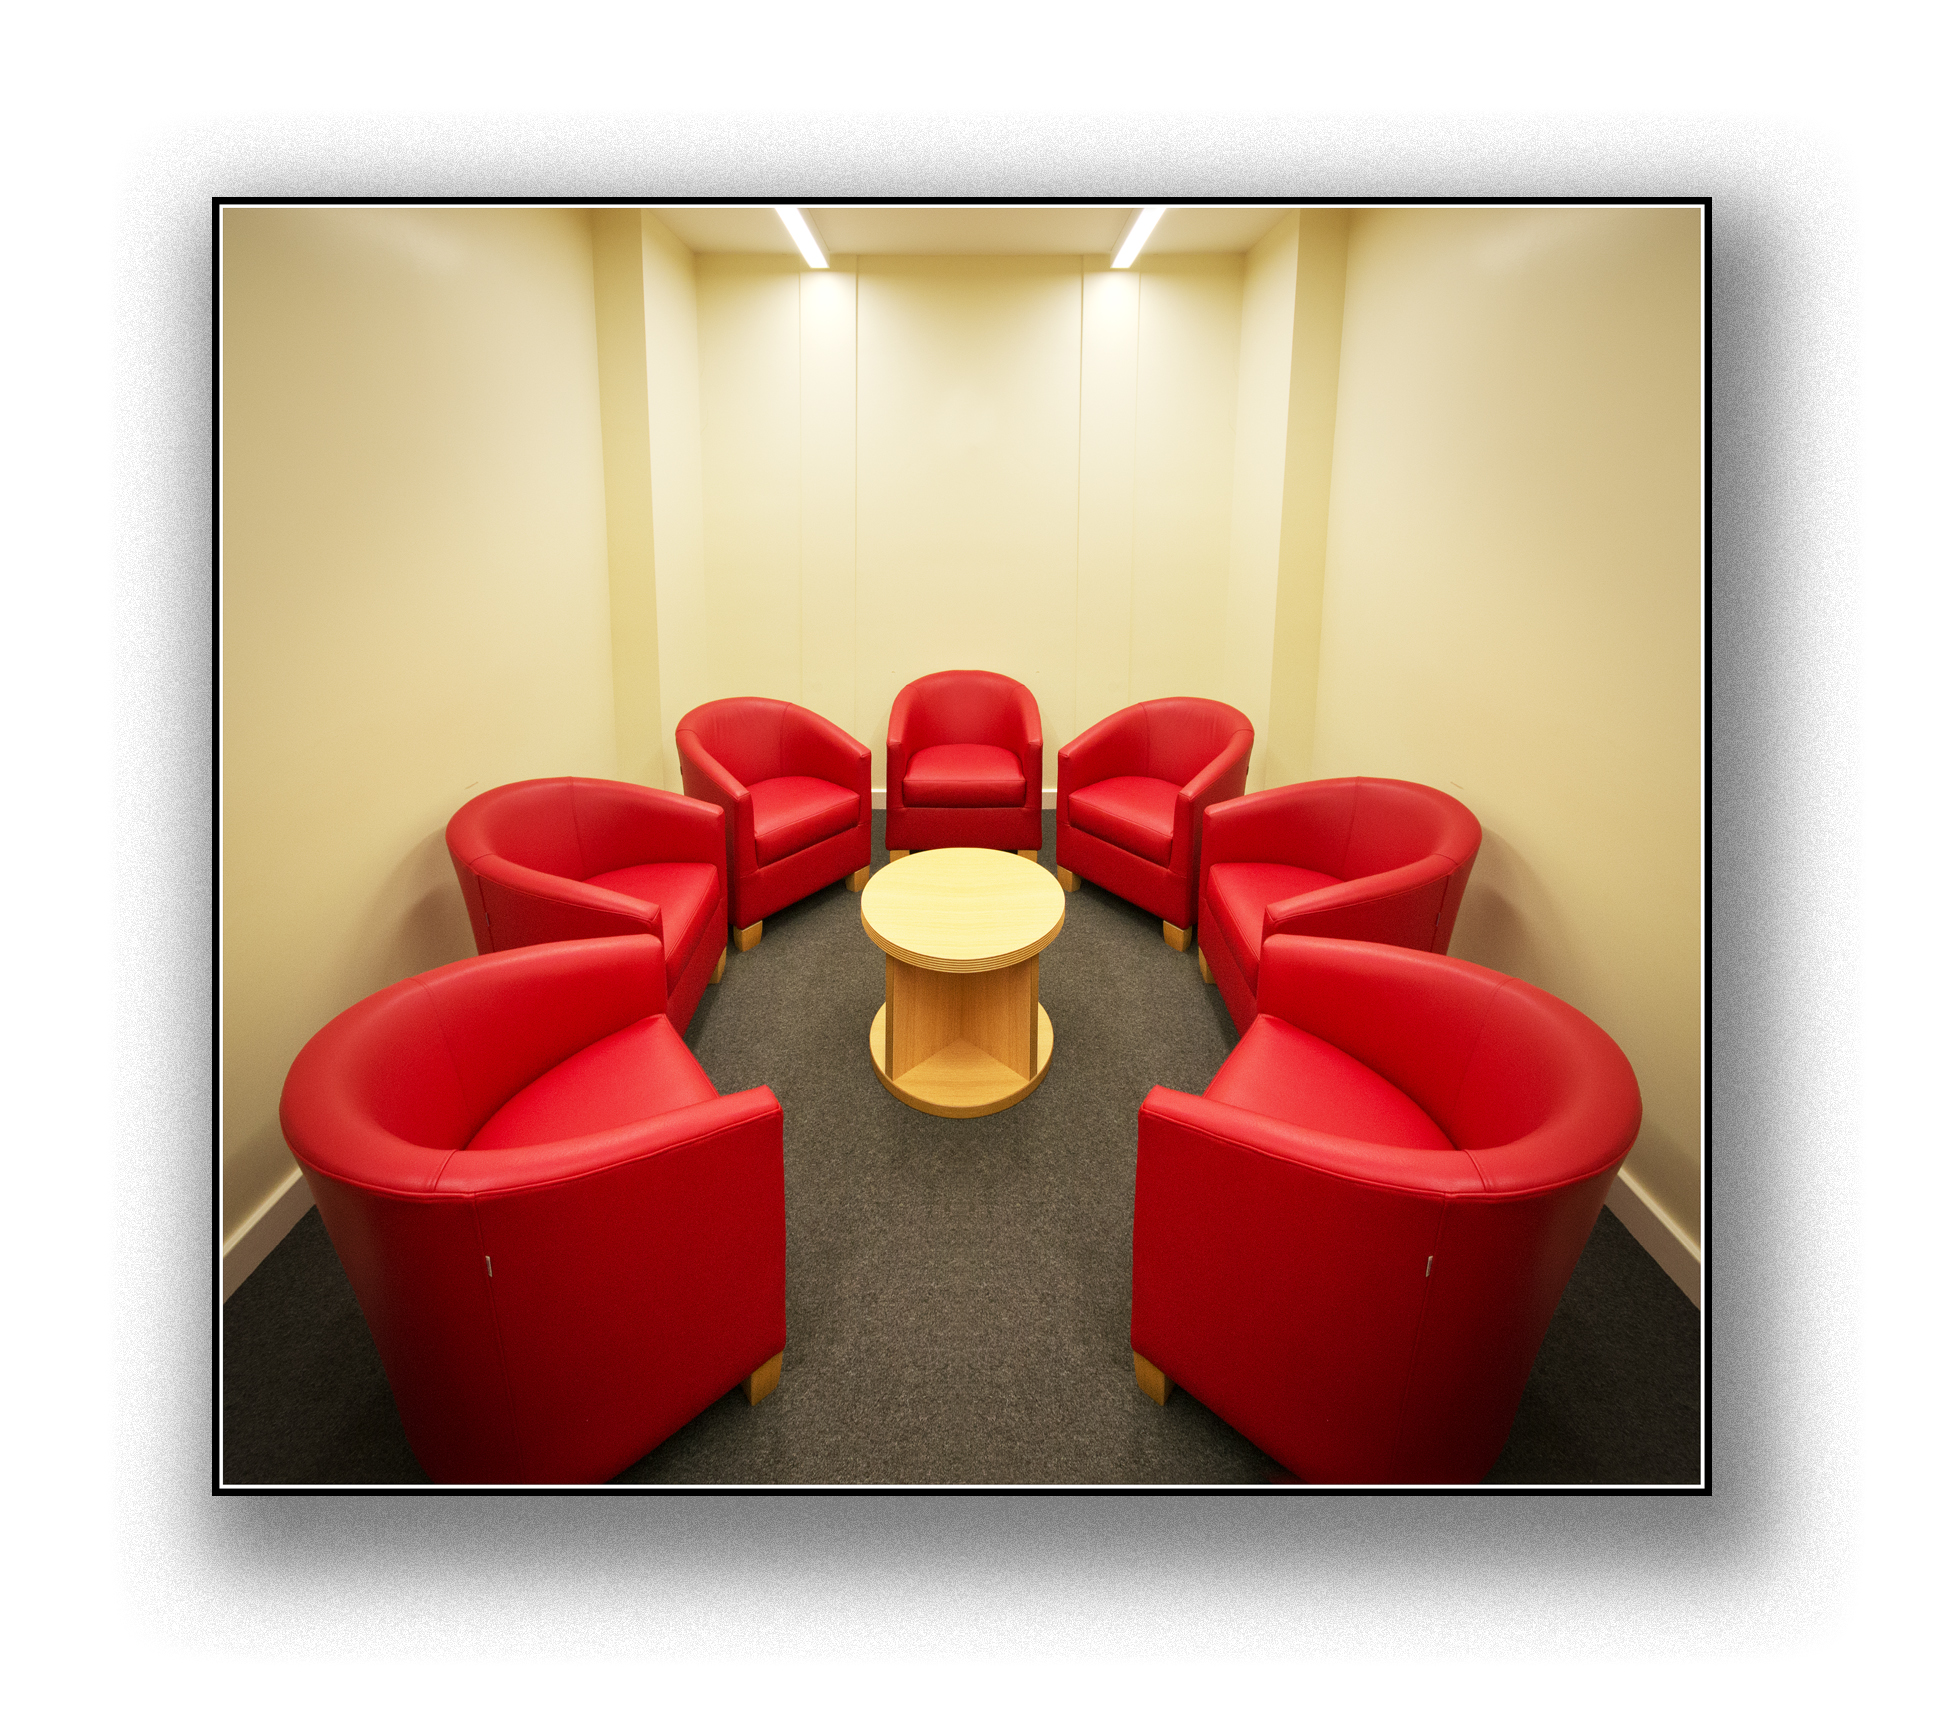
table, coffee, round, petal, floor, seating, wall, heart, gift, red, room, lighting, circle, brand, font, grey, chairs, illustration, design, text, beige, circular, rectangle, symmetry, carpet, picture frame, pentax, cushions, wakefield, shape, symetrical, shapes, outwood, around, k5, shaped, llights